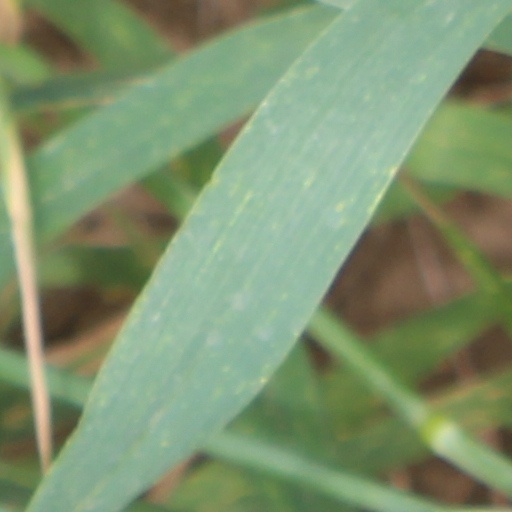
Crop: wheat